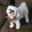
Label: dog